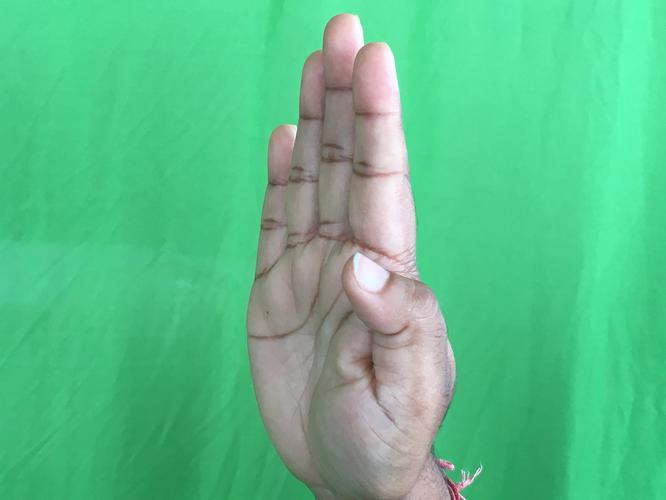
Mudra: Pathaka
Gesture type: single_hand